Mamaboy

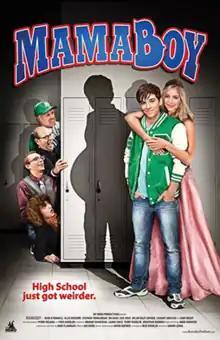
Theatrical release poster

Mamaboy is a 2017 comedy film directed by Aaron Leong and written and produced by Rick Kuebler. The film stars Sean O'Donnell as a teenager who decides to undergo an experimental procedure that enables him to carry his girlfriend's baby to term.